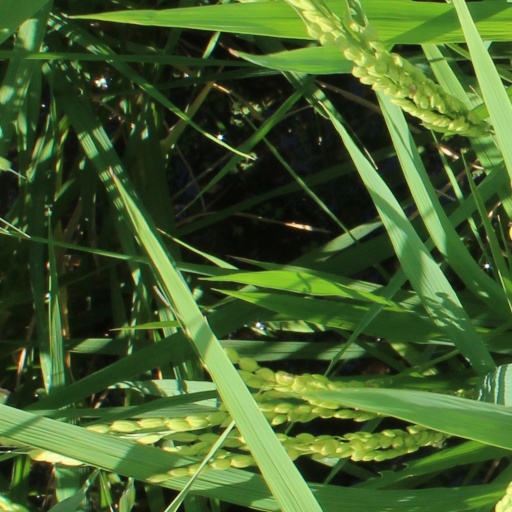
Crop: rice